Linux-libre

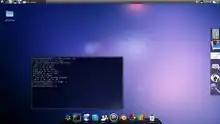
Parabola GNU/Linux-libre uses Linux-libre as its default kernel and ship with linux-libre-tools packages.

These distros do not use the packaged Linux-libre but instead completely remove binary blobs from the mainline Linux kernel. The source is then compiled and the resulting free Linux kernel is used by default in these systems: